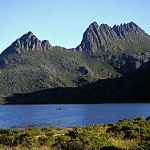
Label: mountain